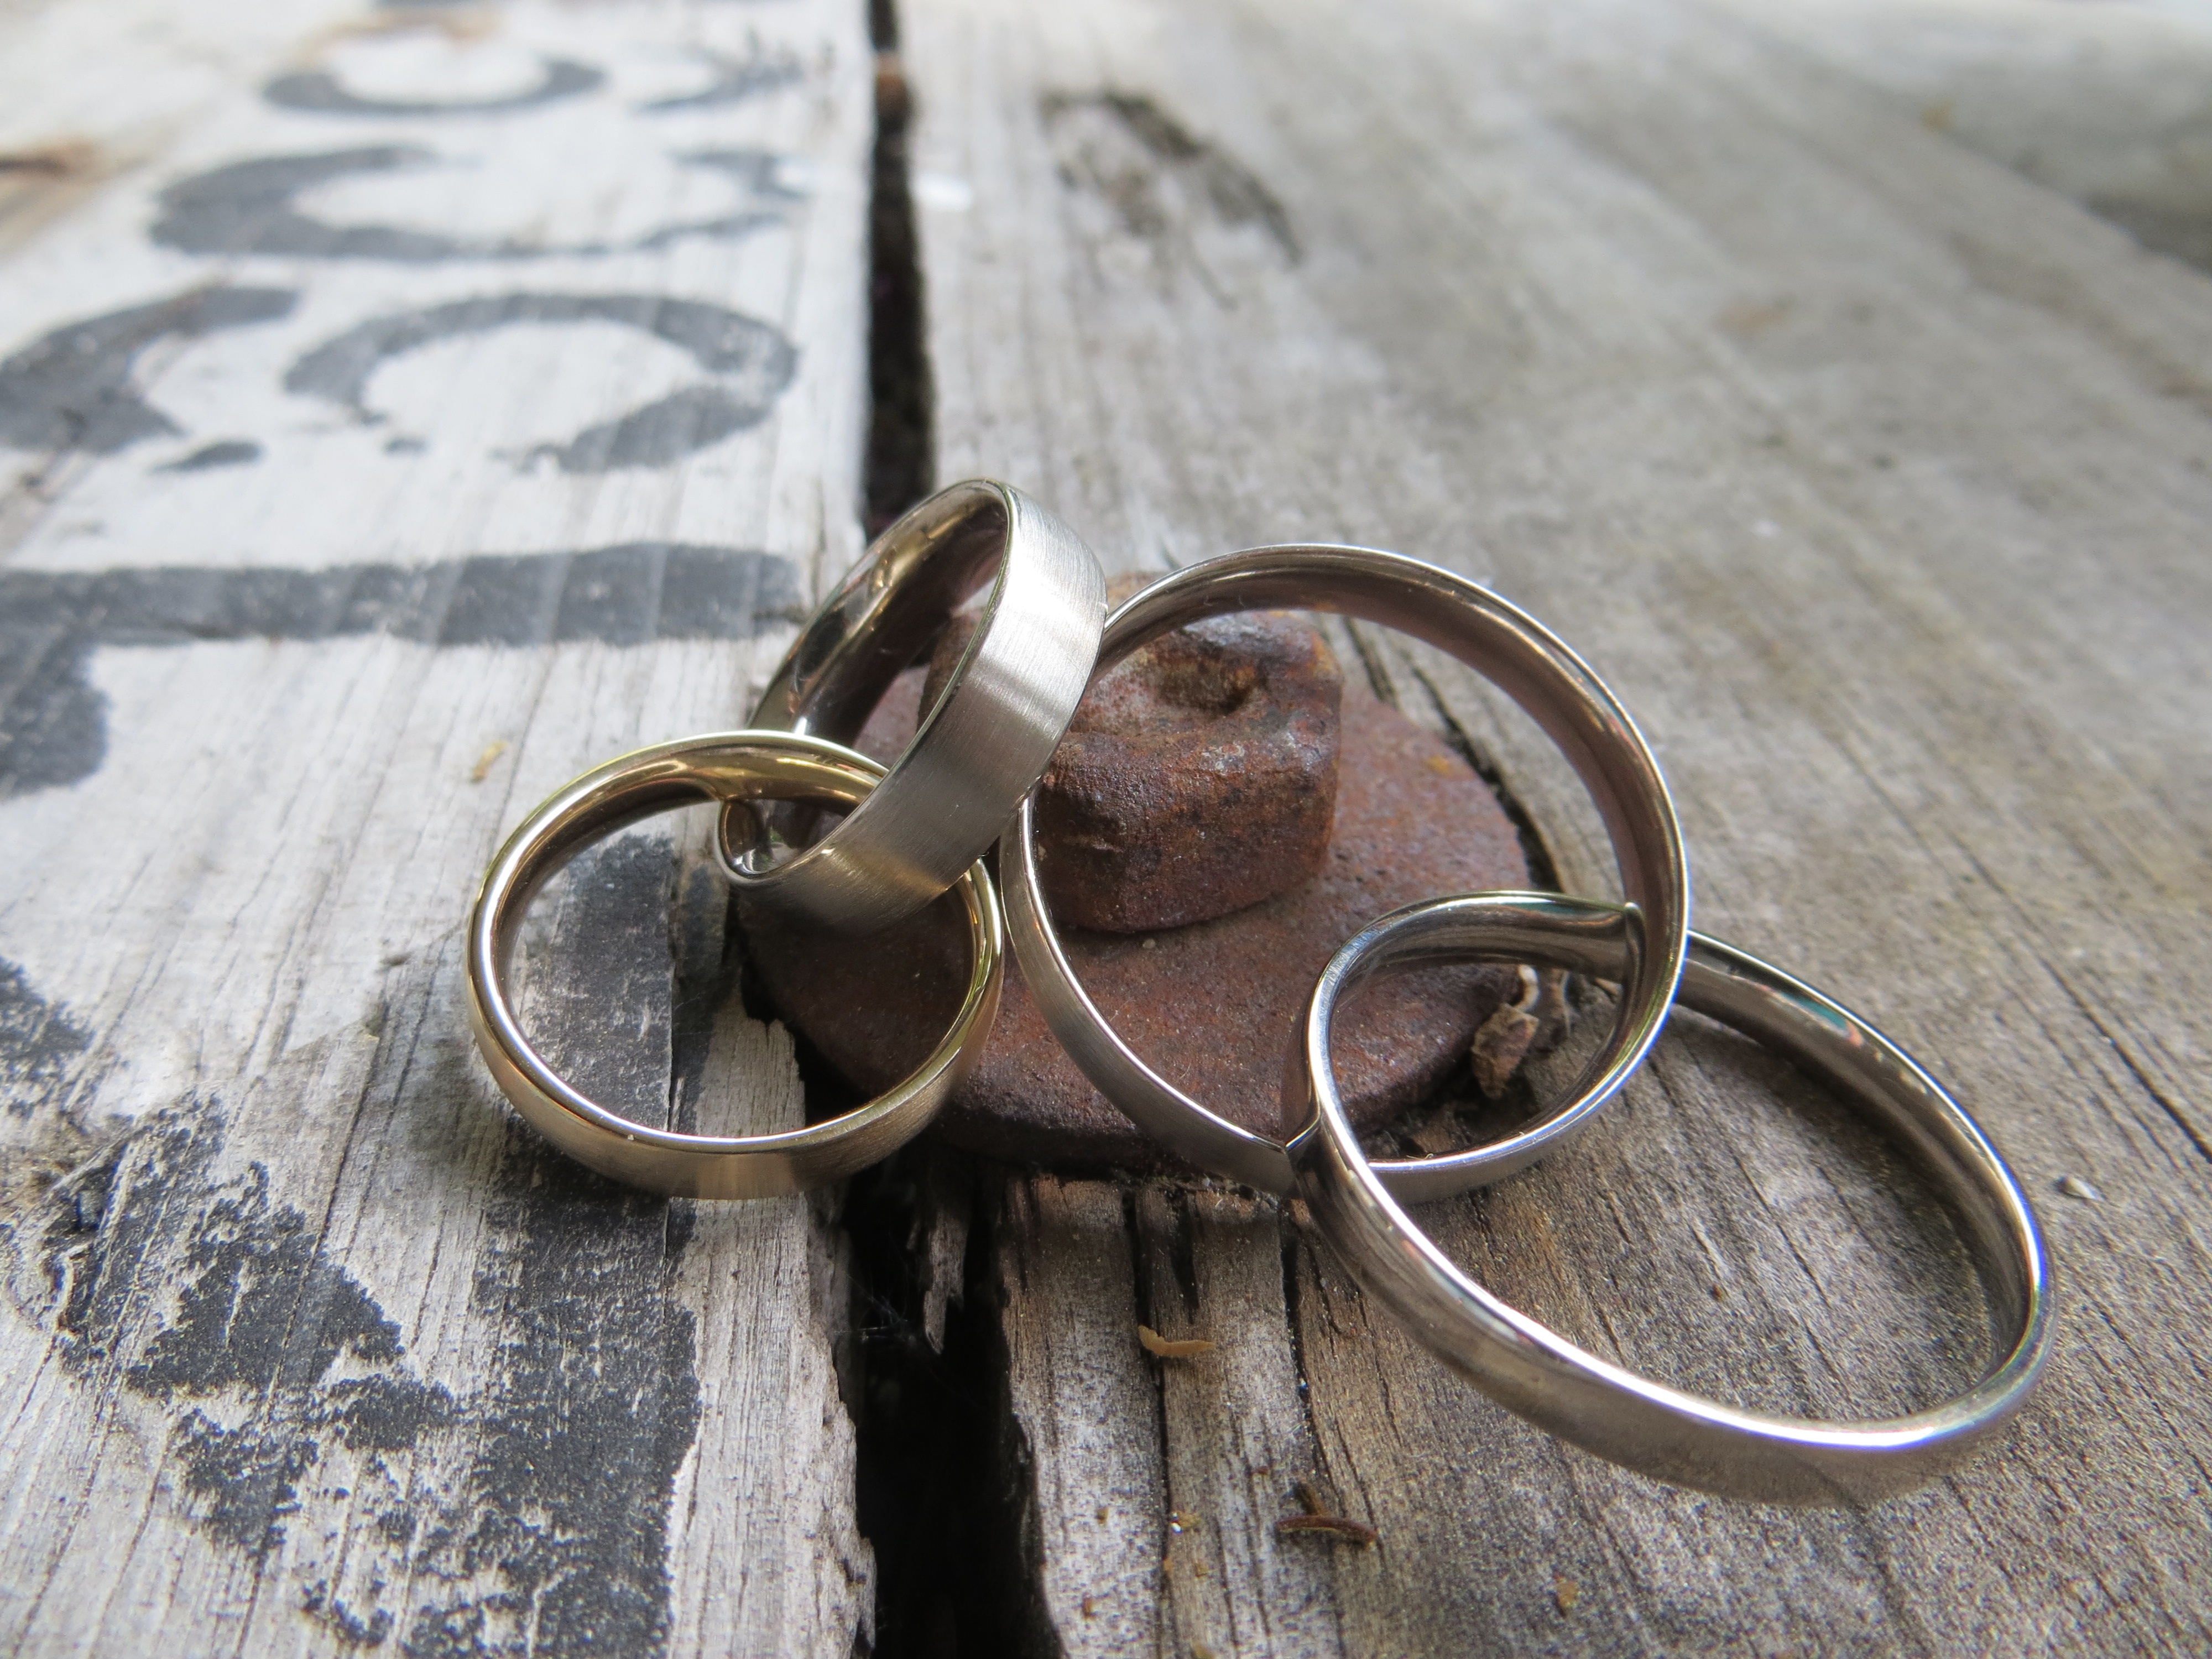
hand, ring, metal, material, jewellery, gold, silver, earrings, rings, wedding rings, gold rings, fashion accessory, silver rings